U.S. Route 30 in Ohio

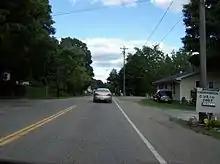
US 30 leaving Hanoverton

US 30 and SR 172 head east as a two-lane highway, passing through mostly residential properties. US 30 enters East Canton, where US 30 turns south onto Cedar Street, while SR 172 continues east. The route turns onto Walnut Street and, one block later, has a traffic signal at SR 44; this is the west end of the concurrency with SR 44. The two routes head southeast, passing through woodland and paralleling a Wheeling and Lake Erie Railway track. SR 44 turns south and US 30 continues southeasterly, passing through woodland and farmland, with houses. The road passes through Robertsville and curves toward the northeast, before curving back toward the southeast. The highway enters Minerva and passes through residential and commercial properties. In Minerva, the route curves northeasterly and has an at-grade crossing with an Ohi-Rail Corporation railroad track. The highway curves toward the east and has an at-grade crossing with a Norfolk Southern Railway crossing. After the second railroad crossing, the highway passes through East Rochester. After East Rochester, US 30 passes through farmland and woodland, paralleling a Norfolk Southern Railway track.